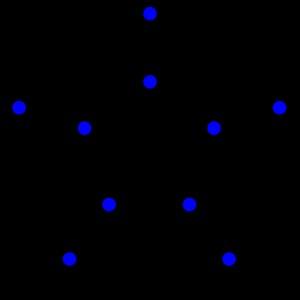
En mathématiques, la théorie algébrique des graphes utilise des méthodes algébriques pour résoudre des problèmes liés aux graphes, par opposition à des approches géométriques, combinatoires ou algorithmiques. On distingue trois branches principales au sein de la théorie algébriques des graphes, fondées respectivement sur l'algèbre linéaire, la théorie des groupes et l'étude des invariants de graphe.
En mathématiques, la combinatoire, appelée aussi analyse combinatoire, étudie les configurations de collections finies d'objets ou les combinaisons d'ensembles finis, et les dénombrements.
En théorie des graphes, une branche des mathématiques, un graphe cubique est un graphe régulier de degré 3. En d'autres termes, c'est un graphe dans lequel il y a exactement trois arêtes incidentes à chaque sommet.
En théorie des graphes, une branche des mathématiques, le lemme des poignées de main est la déclaration selon laquelle chaque graphe non orienté fini a un nombre pair de sommets de degré impair. Plus trivialement, dans une réunion de plusieurs personnes dont certaines se serrent la main, un nombre pair de personnes devra serrer un nombre impair de fois la main d'autres personnes.